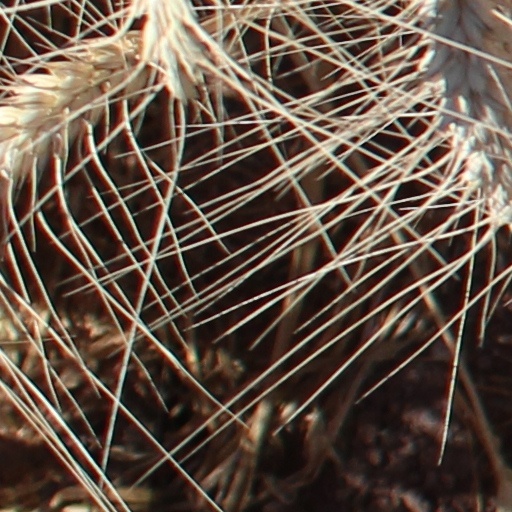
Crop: wheat